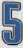
Number: 5